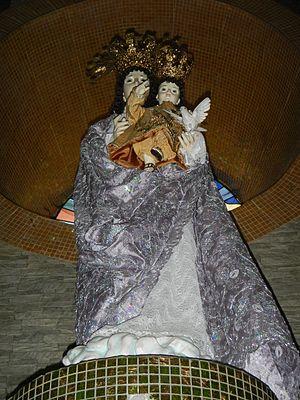
L’église de Santa Cruz est un édifice religieux, et paroisse catholique situé à Manille dans les Philippines. Une première et modeste église construite en 1608 par les jésuites dans un nouveau quartier de la colonie espagnole, au nord du fleuve Pasig, est remplacée en 1715 par un édifice en pierres. Deux fois gravement endommagée, lors du tremblement de terre de 1863 et durant la Seconde Guerre mondiale, elle est chaque fois reconstruite.